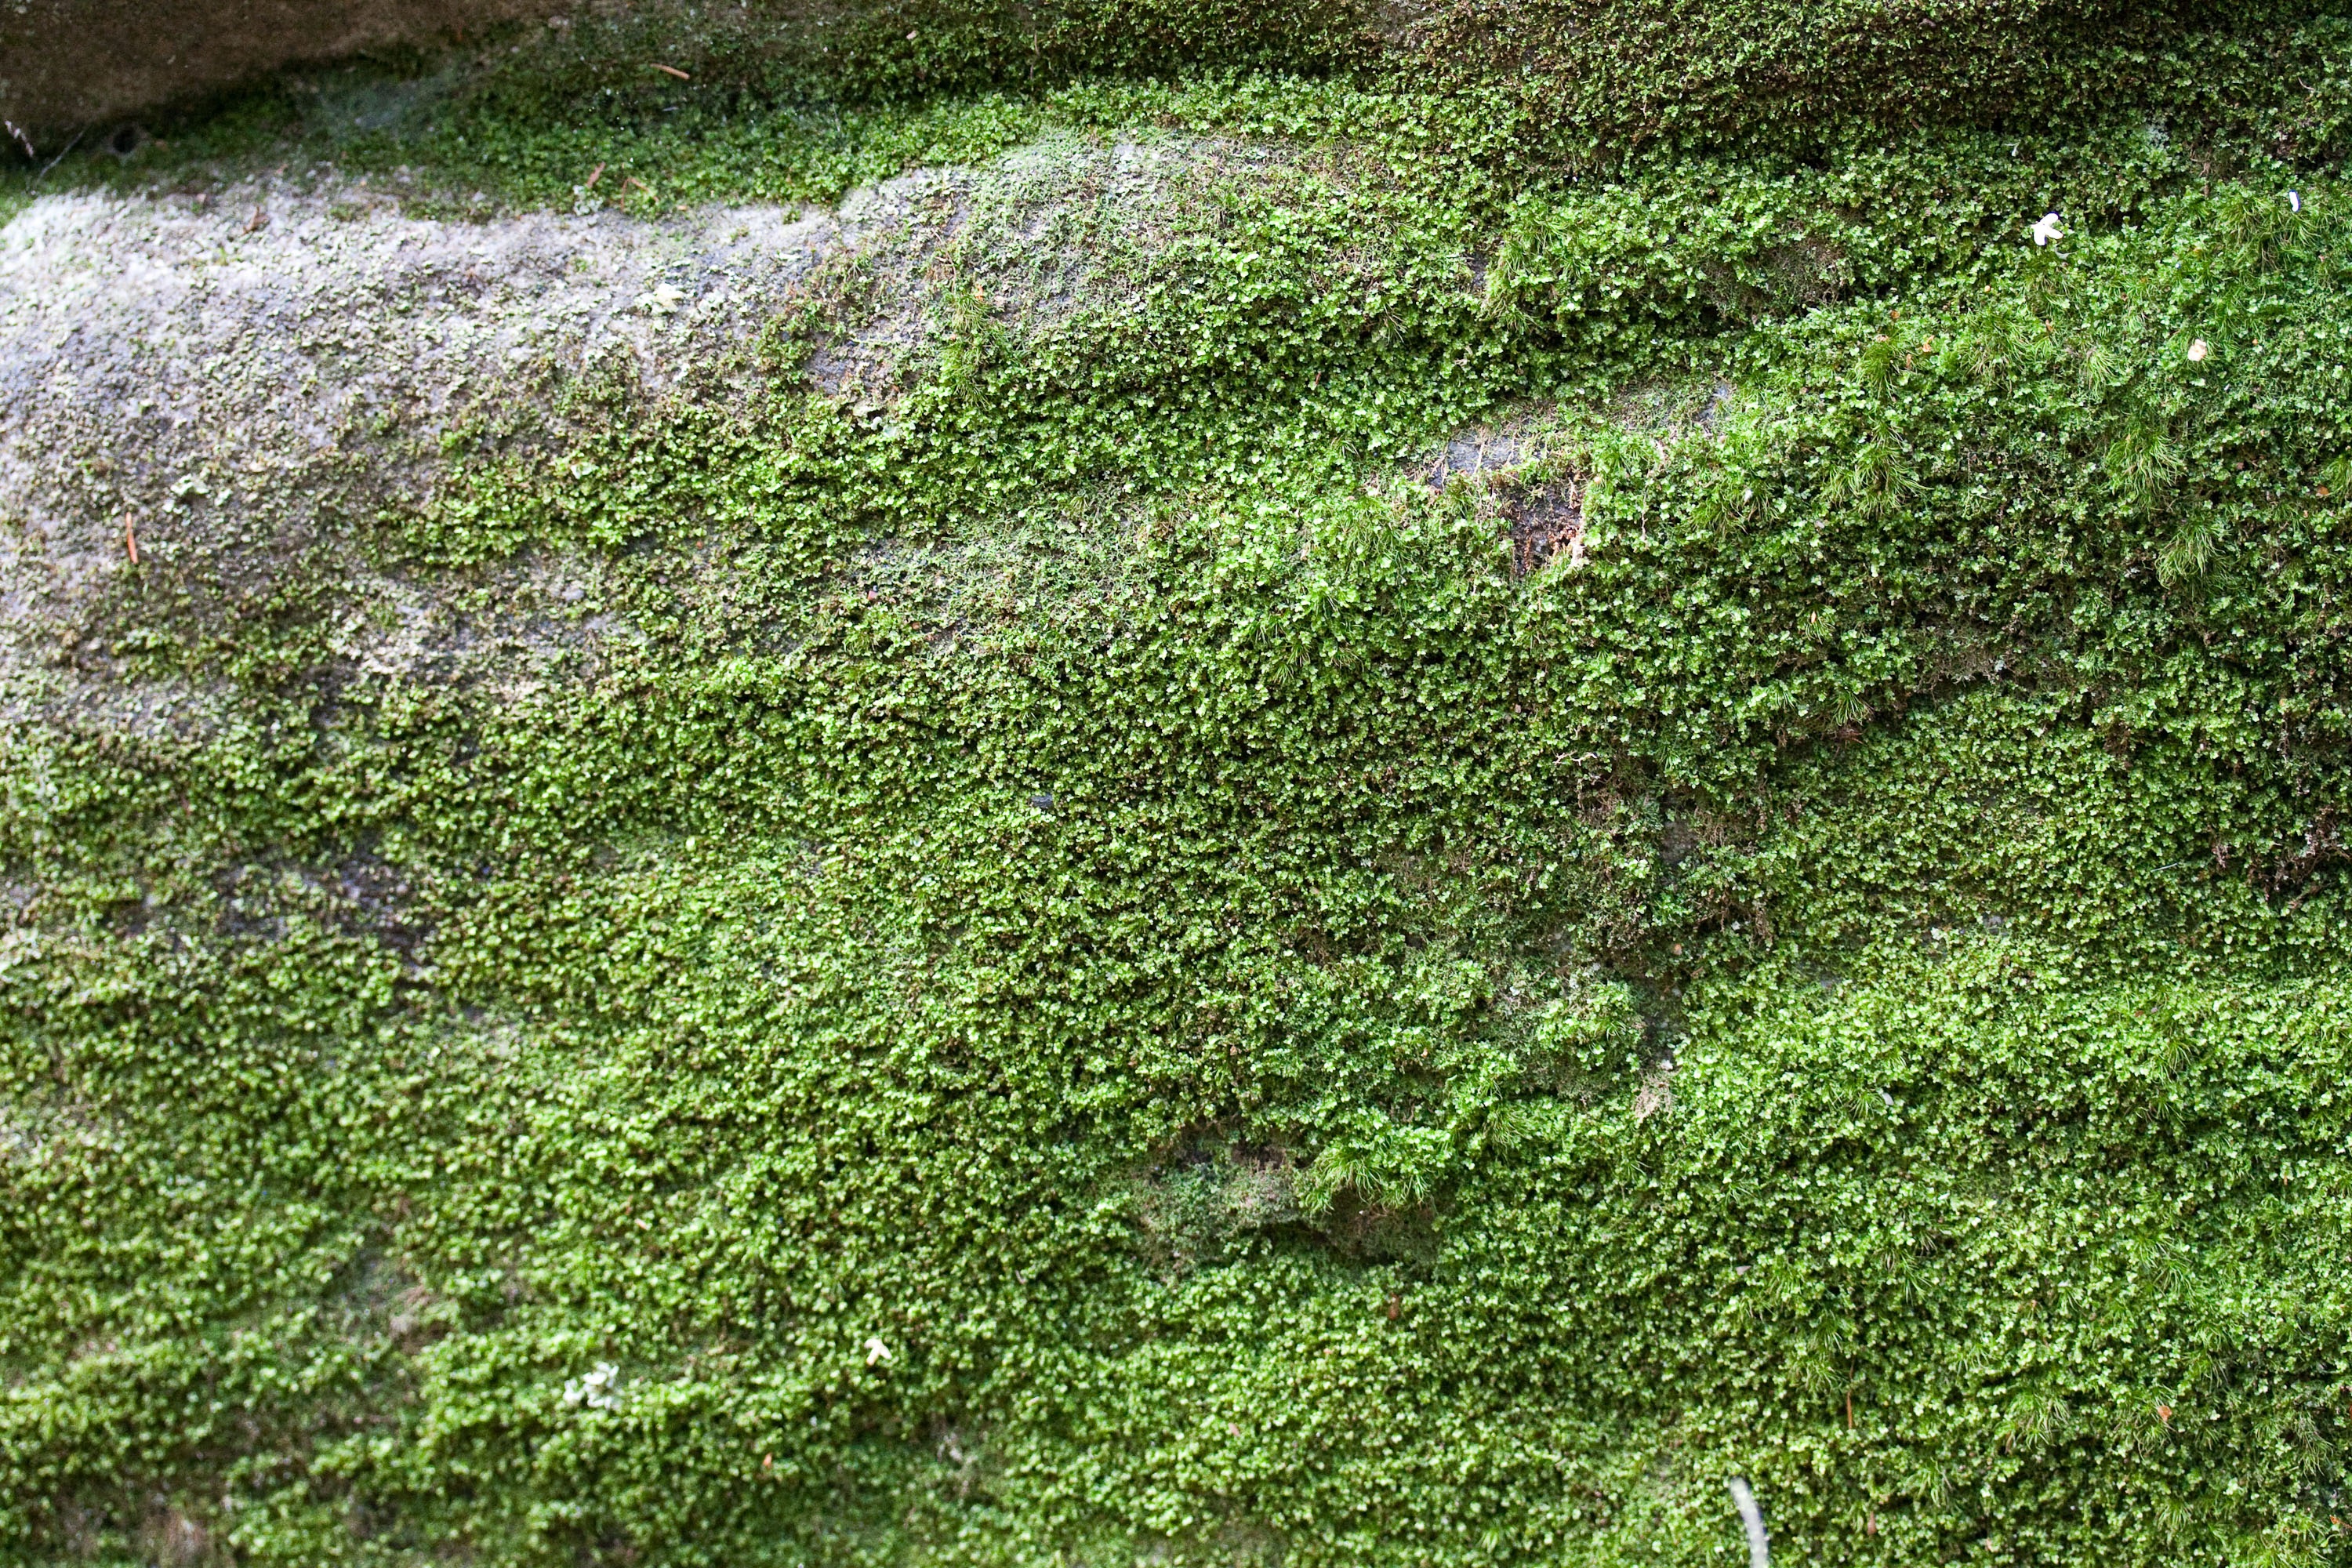
grass, plant, lawn, photography, leaf, flower, moss, green, herb, botany, flora, shrub, groundcover, woodland, natural landscape, flowering plant, grass family, land plant, breckland thyme, lvtai, plant floor